Harley-Davidson Motorcycle Factory Building

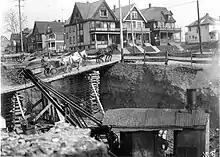
1912 Harley-Davidson Motorcycle Factory Building construction for building addition

The original factory was at the current location of Harley-Davidson's corporate headquarters. In 1906 the company produced 50 machines in their new factory.